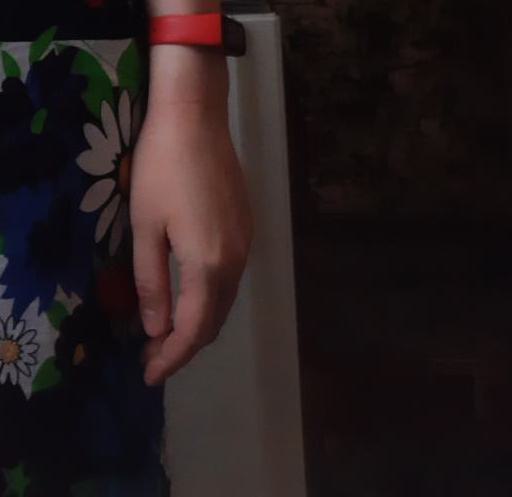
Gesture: no_gesture